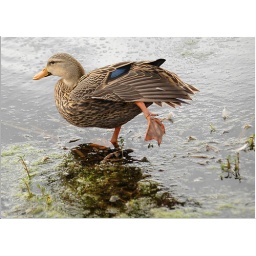
There are actually a bunch of little white feathers floating in the water around this guy.